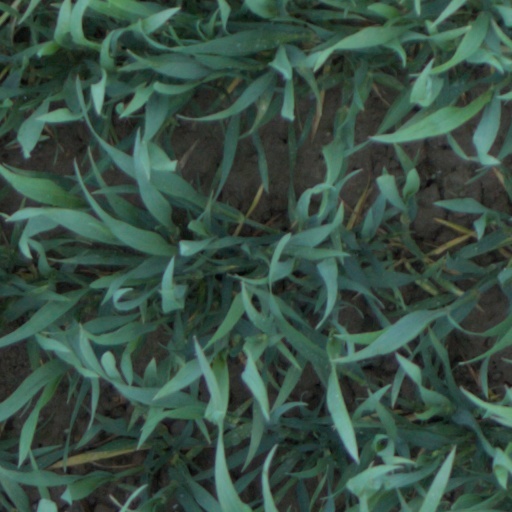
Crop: wheat